Vijayanagara architecture

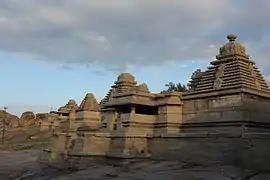
Early 14th century Shiva temples on Hemakuta hill built during the rule of Harihara Raya I incorporates the stepped Kadamba style "nagara shikhara" (superstructure)

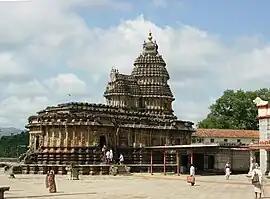
The mid-14th century Vidyashankara temple at Sringeri, one of the earliest temples built by the kings of the empire

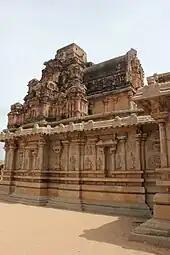
Typical shrine at Hazare Rama temple in Hampi

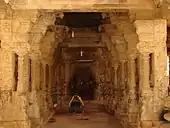
A typical Vijayanagara style pillared "maha mantapa" (main hall) at Someshvara temple at Kolar

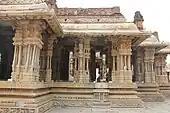
Pillared open "mantapa" incorporating Hoysala style "staggered square" layout at Vittala temple in Hampi

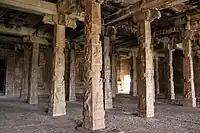
Typical large open pillared hall at Ananthasayana temple in Ananthasayanagudi, Bellary district, Karnataka

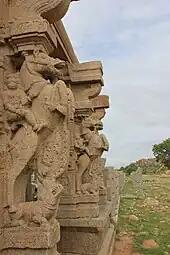
"Kudure gombe" (horse doll) pillars in a "mantapa" at Hampi

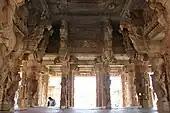
An open "mantapa" with "yali" columns at the Vittala temple in Hampi

Vijayanagara architecture can be broadly classified into religious, courtly and civic architecture, as can the associated sculptures and paintings. The Vijayanagara style is a combination of the Chalukya, Hoysala, Rashtrakuta, Pandya and Chola styles which evolved earlier in the centuries when these empires ruled and is characterised by a return to the simplistic and serene art of the past.